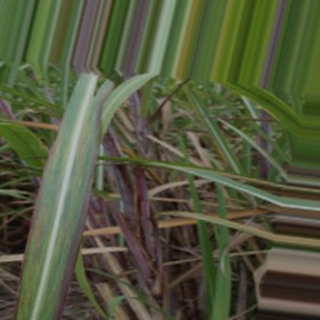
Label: sugarcane_bacterial_blight